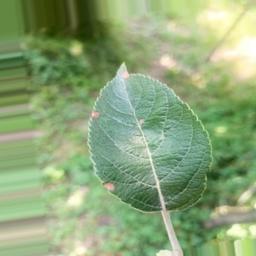
Label: Alternaria